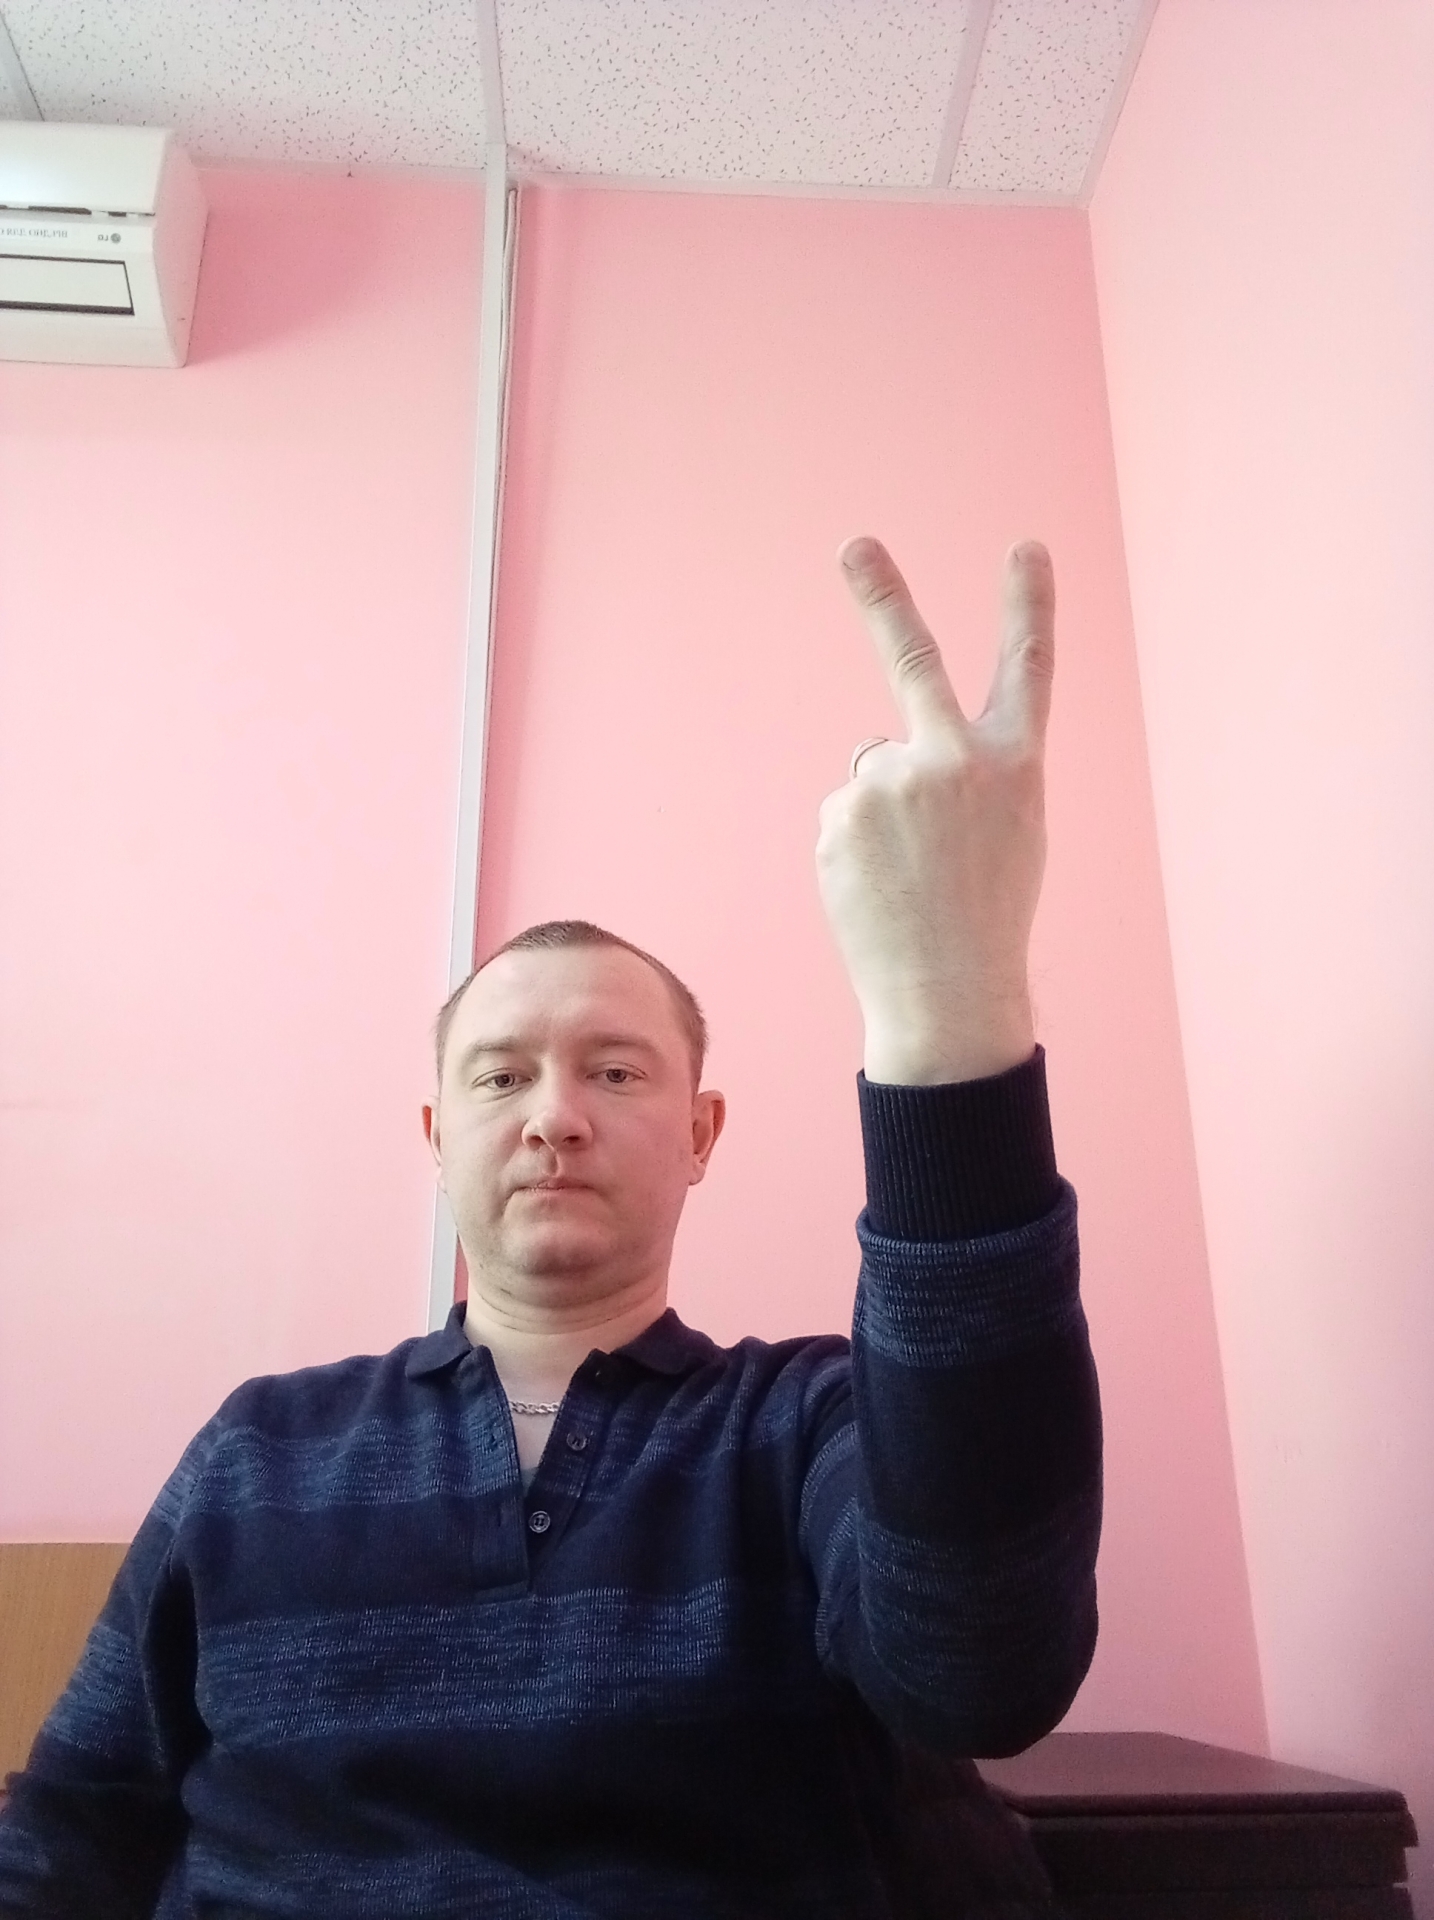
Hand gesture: peace_inverted